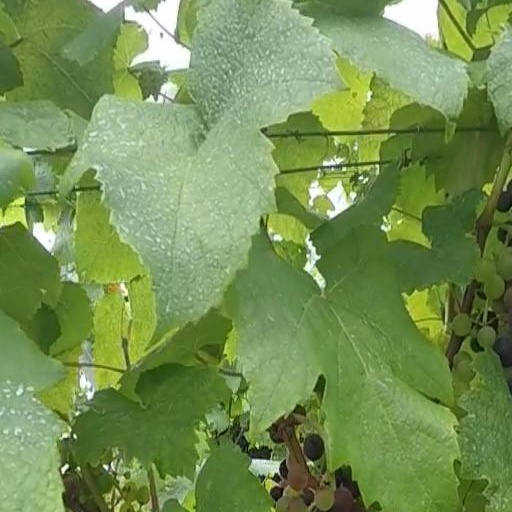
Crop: grape